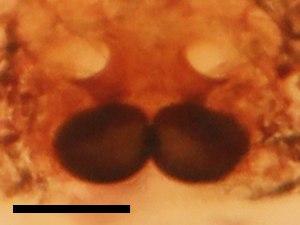
Zygoballus sexpunctatus est une espèce d'araignées aranéomorphes de la famille des Salticidae.